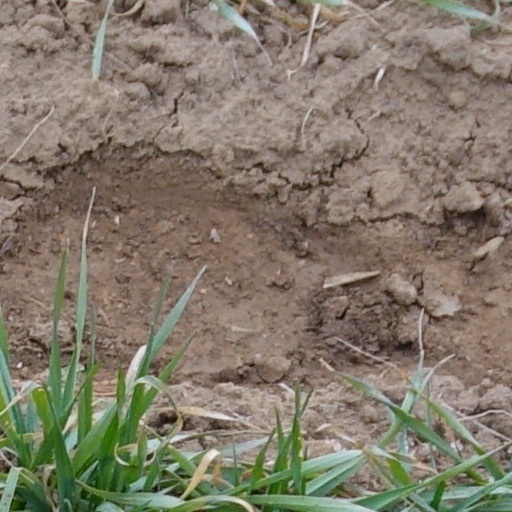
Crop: wheat